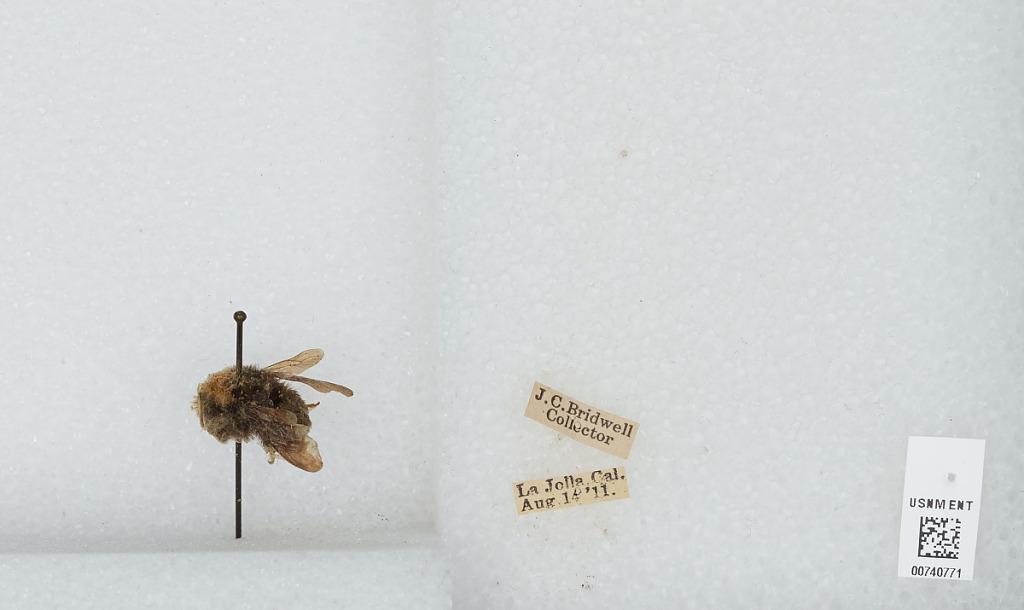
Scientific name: Bombus (Pyrobombus) vosnesenskii Radoszkowski
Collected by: J. Bridwell
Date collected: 1911-8-14
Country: United States
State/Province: California
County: San Diego
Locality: La Jolla
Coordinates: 32.84, -117.277